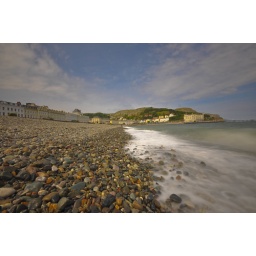
Another shot along the beach at Llandudno .......with a touch of slow water thrown in !!! LOL